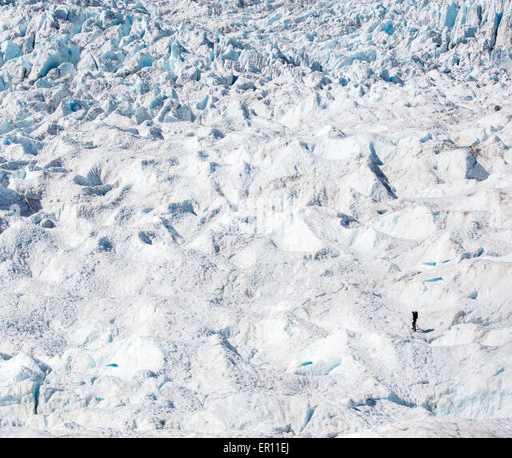
a solitary climber lends scale to the vast expanse of broken ice